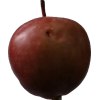
Label: Apple 18